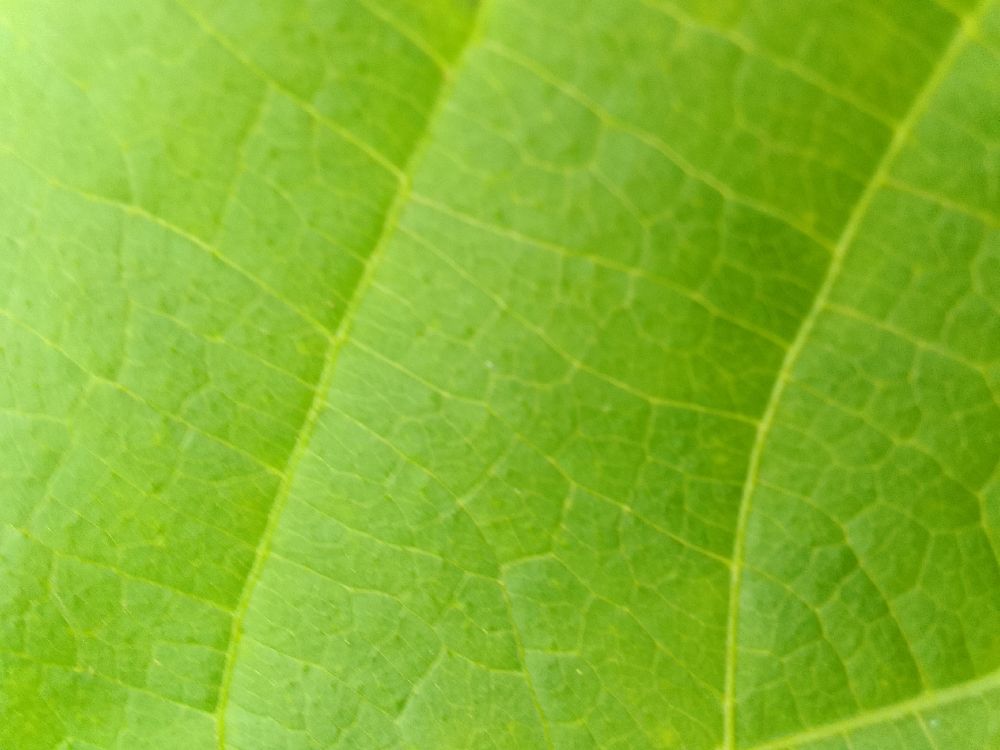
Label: healthy